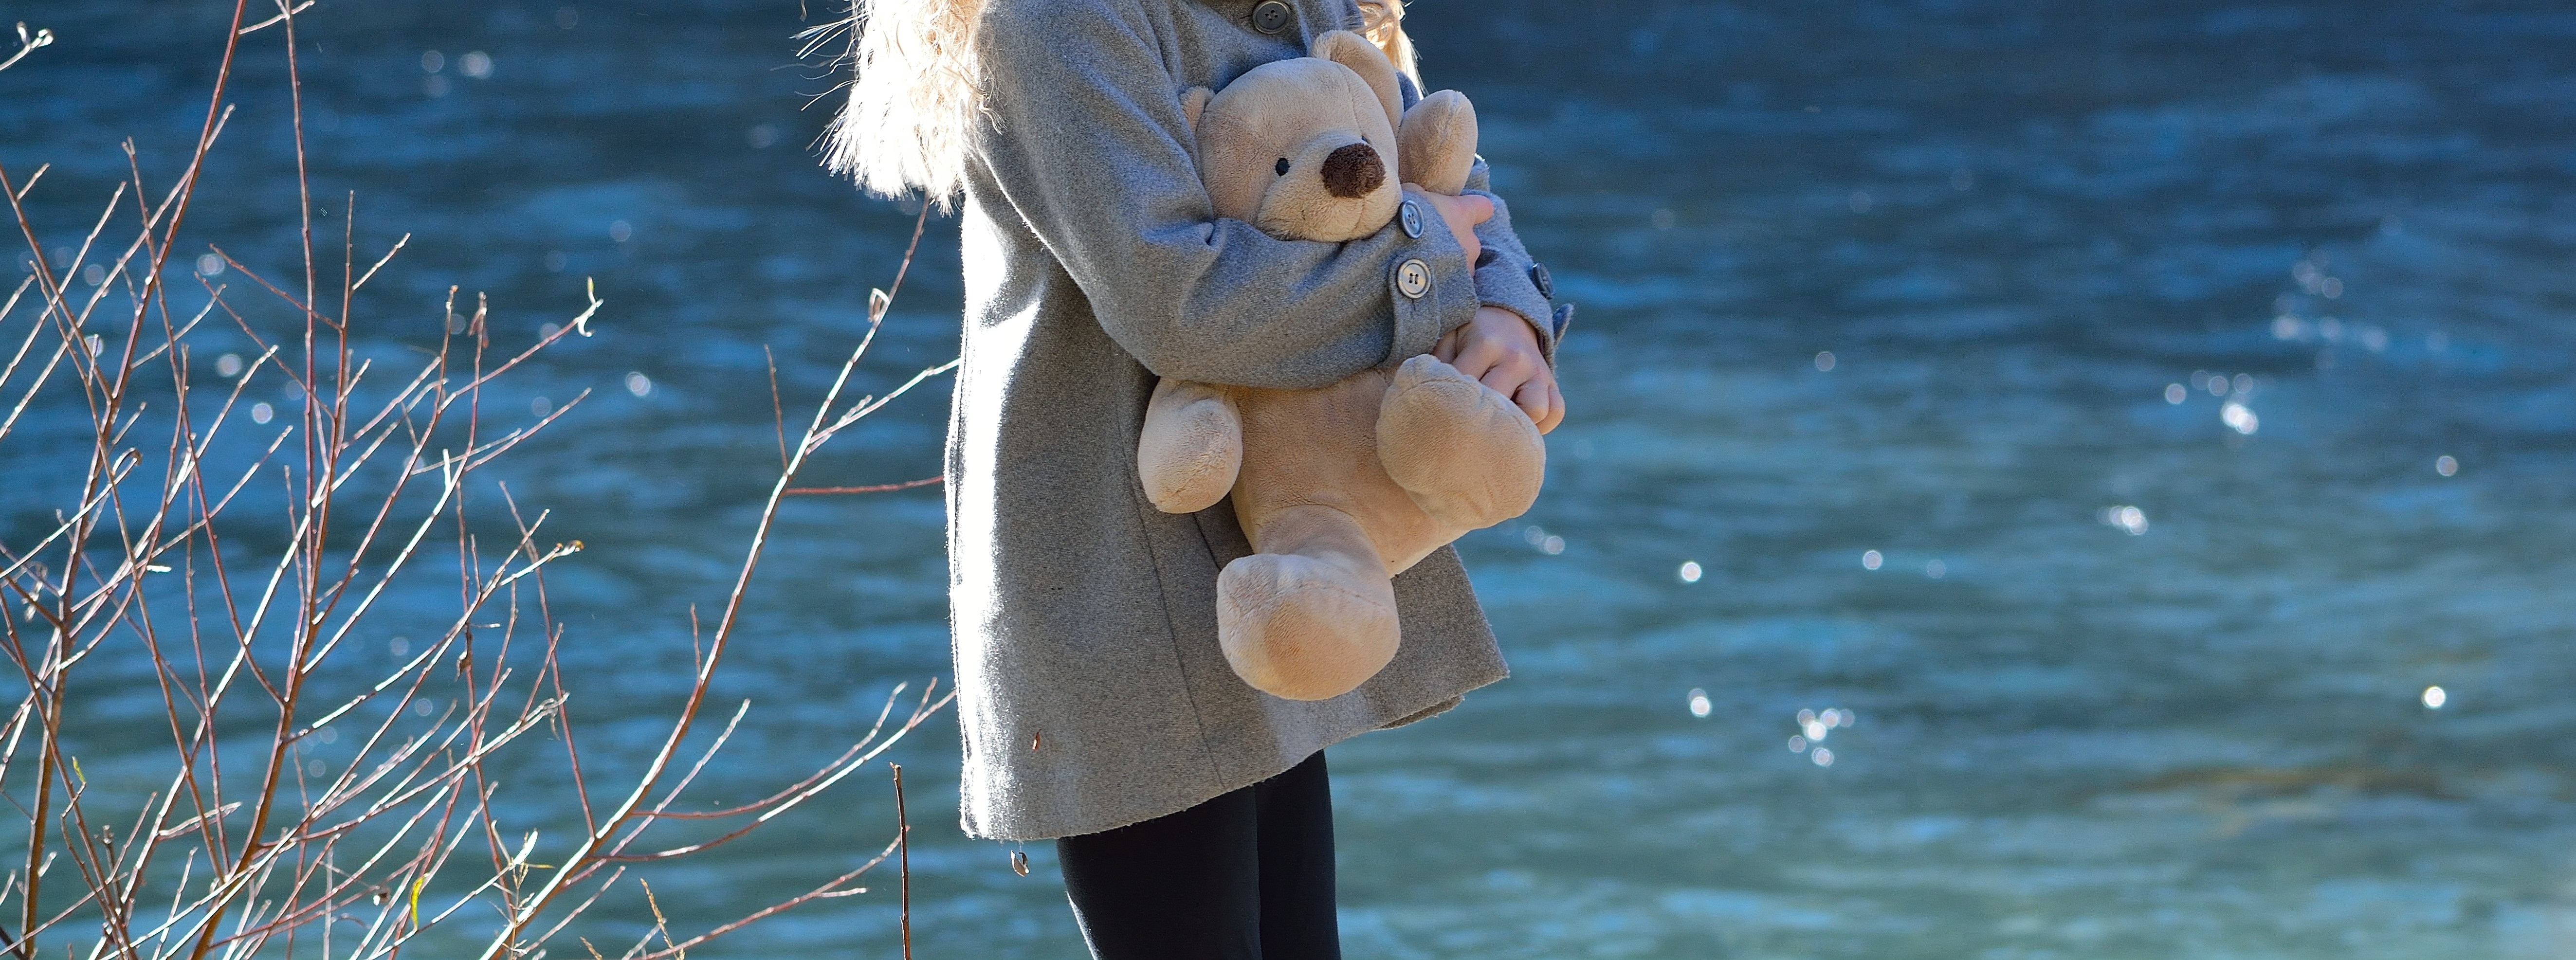
sea, water, girl, cute, bear, fishing, child, teddy bear